Red Grange

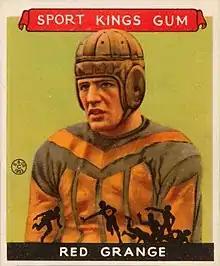
Grange's trading card

In the Illini's next game against the University of Pennsylvania, they faced a Quaker team considered one of the best in the eastern United States. In front of 60,000 fans, Grange recorded a career-high 237 yards through deep mud and scored three touchdowns; Penn struggled to keep up, prompting some Illinois lineman to call "Illinois rules the East!" prior to each play. On one play, Grange debuted the flea flicker, a trick play designed by Zuppke in which fullback Earl Britton received the snap from a fake field goal formation, which he threw to right end Chuck Kassel, who lateraled back to Grange and ran for the score. As Illinois won 24–2, Laurence Stallings, a famed war correspondent for the "New York World", said, "This story's too big for me. I can't write it."